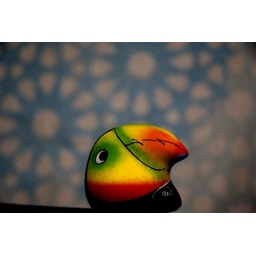
my lil bird from costa rica... w/ my awesome curtain in the back ground